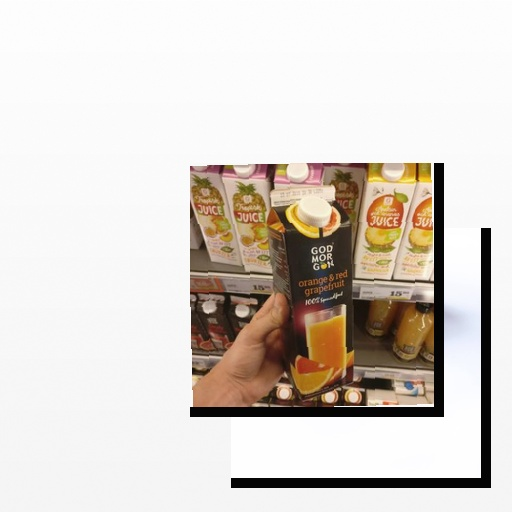
Food items: fig, orange_red_grapefruit_juice